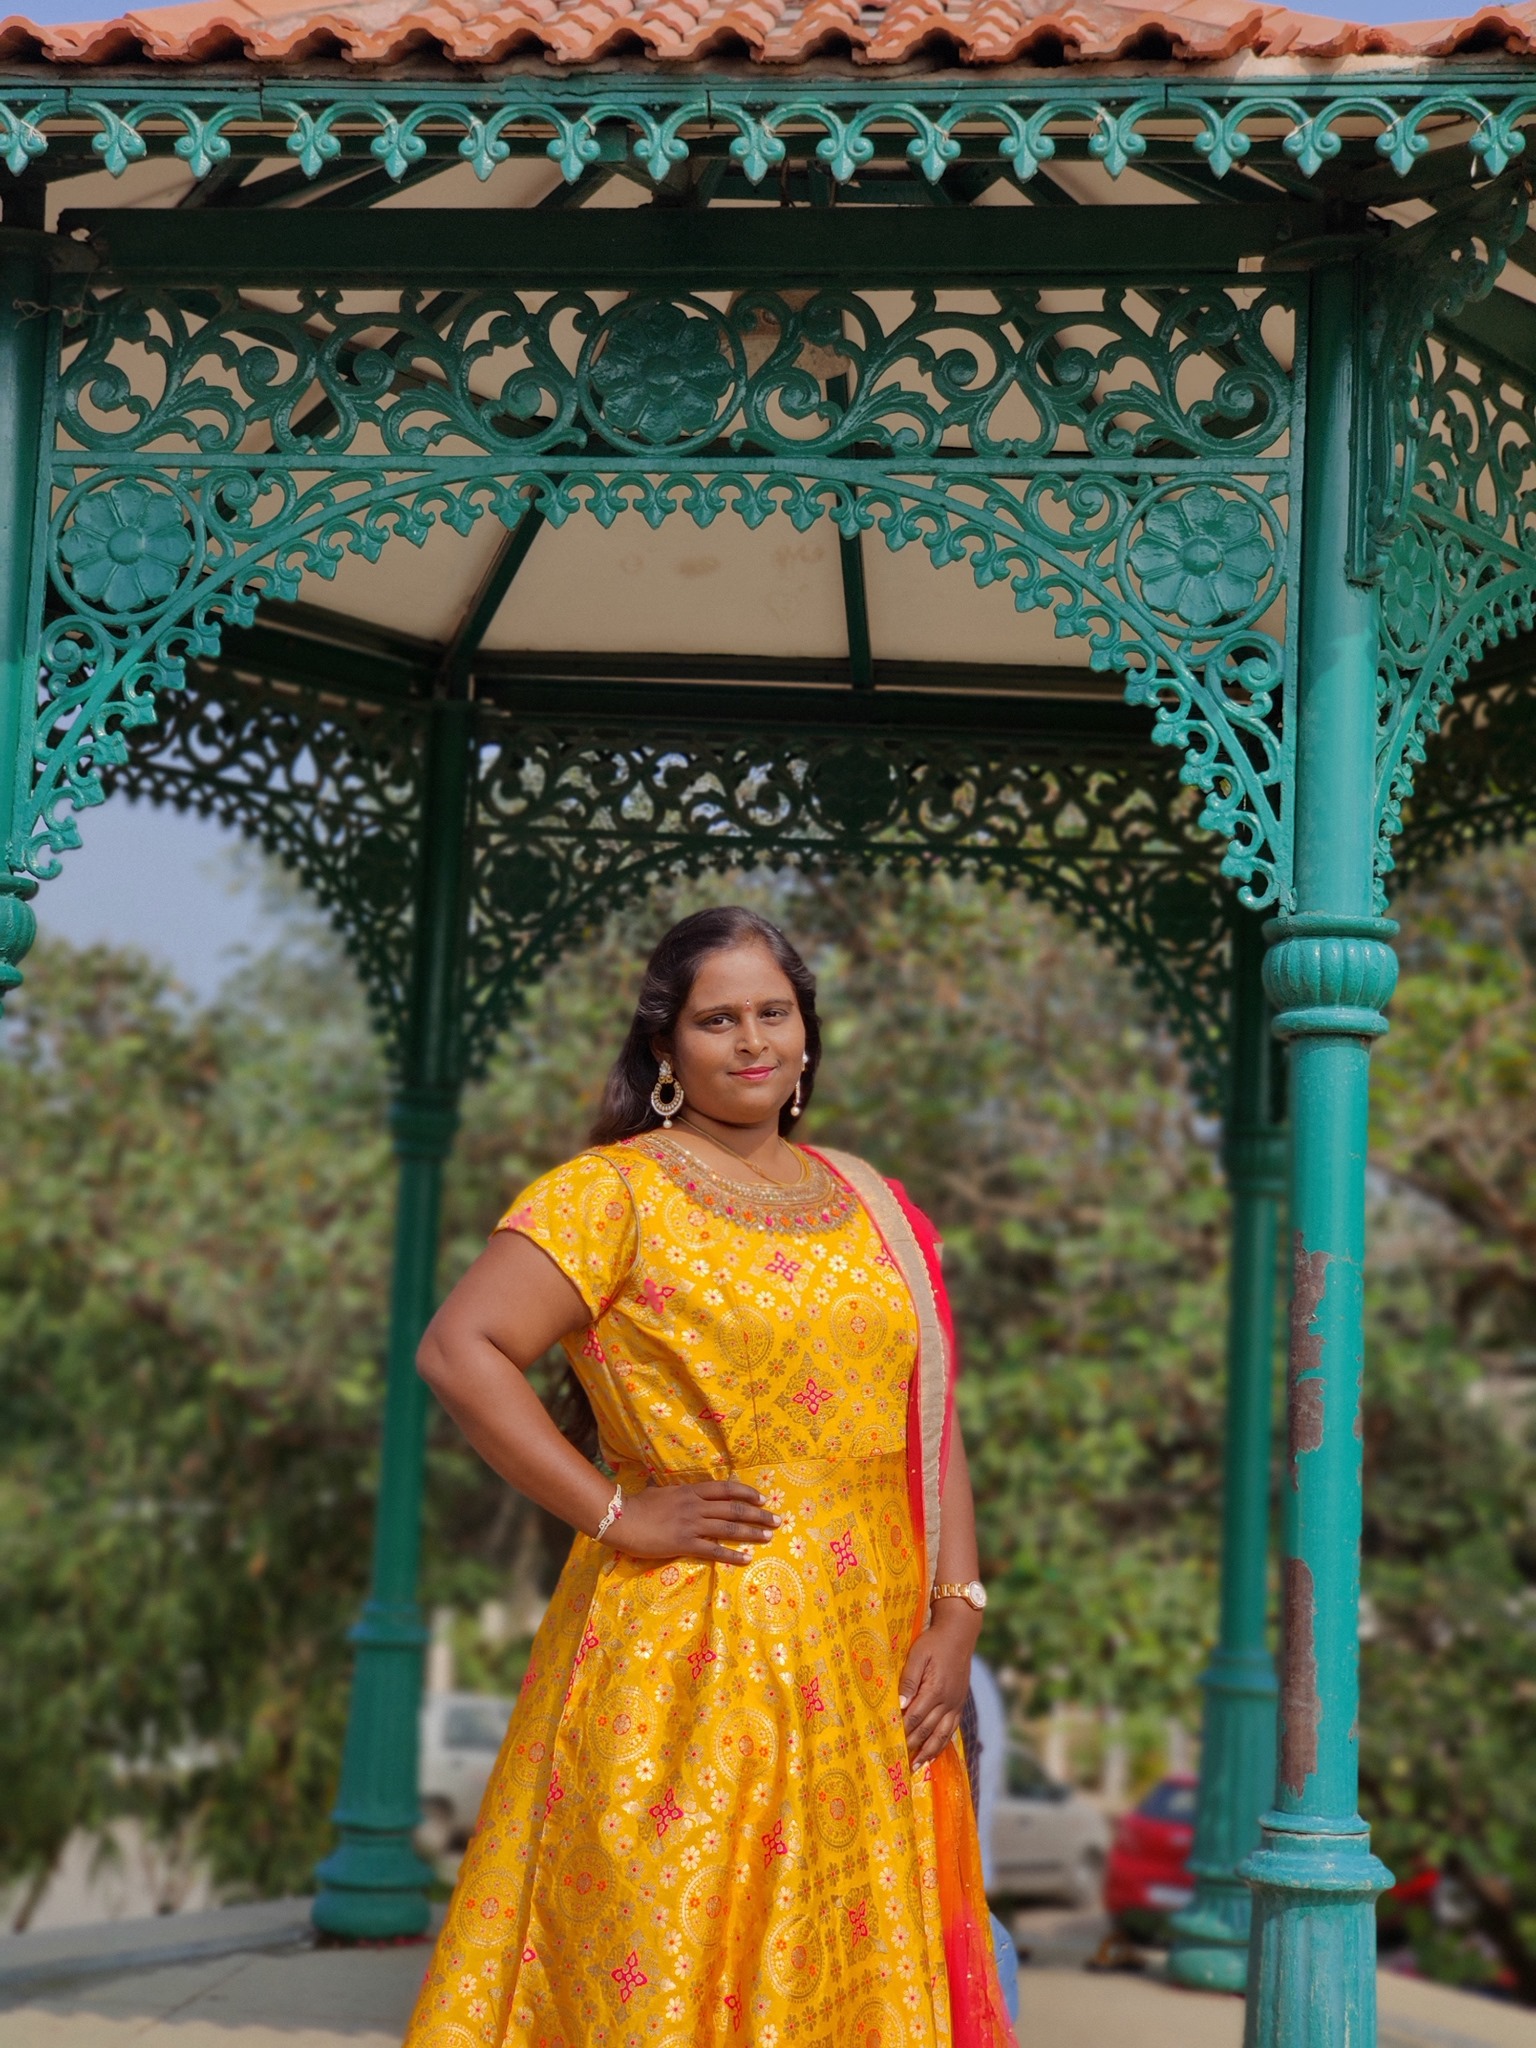
Hemalatha, yellow, sari, temple, textile, leisure, photography, dress, vacation